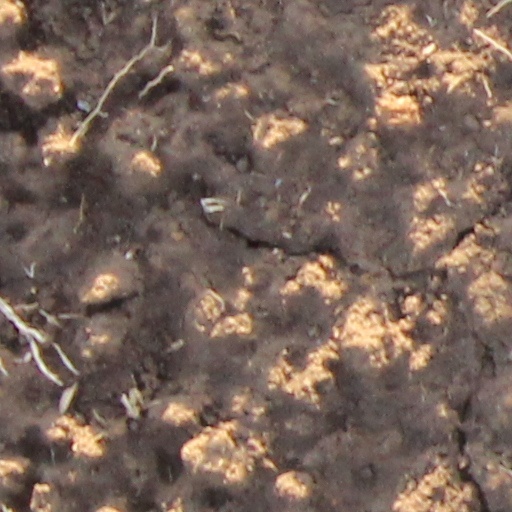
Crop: wheat